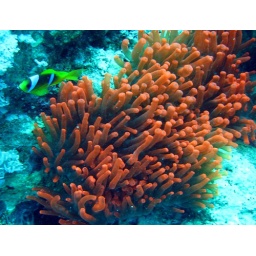
Spectaular red anenome defender with vim by a anenome clown fish - Red Sea dive trip Feb 2011